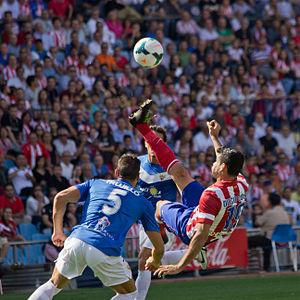
Ce lexique du football recense les termes et expressions techniques propres au football.